George Dealey

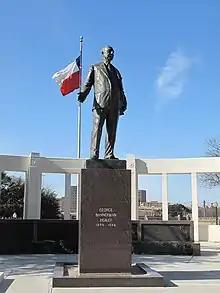
George Dealey at West End Historic District

George Bannerman Dealey (September 18, 1859 – February 26, 1946) was a Dallas, Texas, businessman. Dealey was the long-time publisher of "The Dallas Morning News" and owner of the A. H. Belo Corporation. A plaza in Dallas is named in his honor and became instantly world-famous when it was the site of the assassination of John F. Kennedy in 1963.